ATM

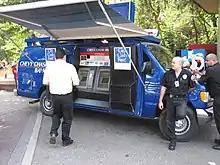
Dunbar armored personnel watching over ATMs that have been installed in a van

With the migration to commodity Personal Computer hardware, standard commercial "off-the-shelf" operating systems and programming environments can be used inside of ATMs. Typical platforms previously used in ATM development include RMX or OS/2.